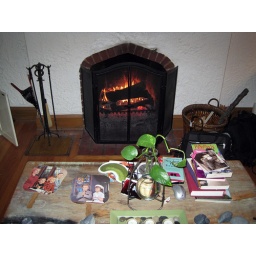
Fire in fireplace at our house with stuff on the coffee table